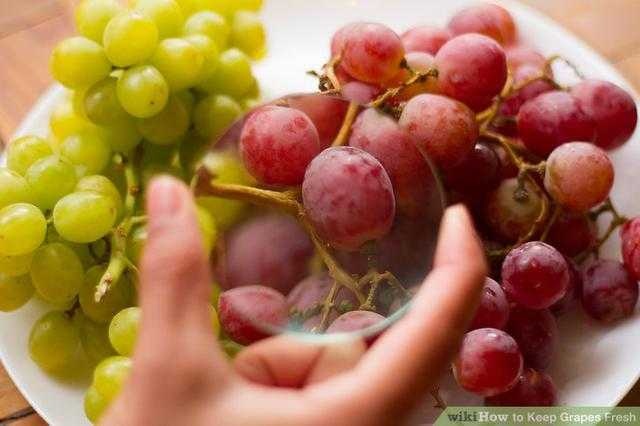
Label: Grapes